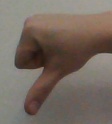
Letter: waw